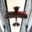
Label: airplane